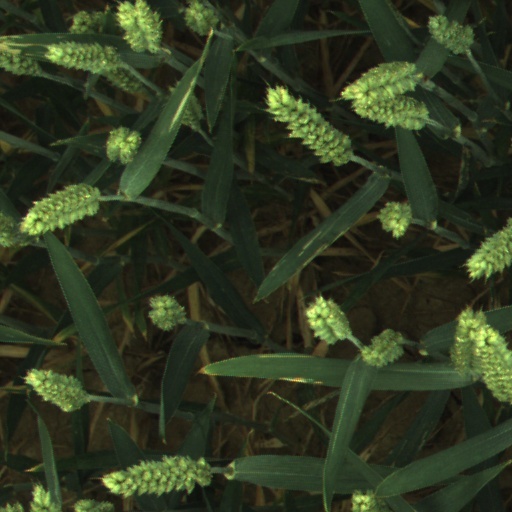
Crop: wheat